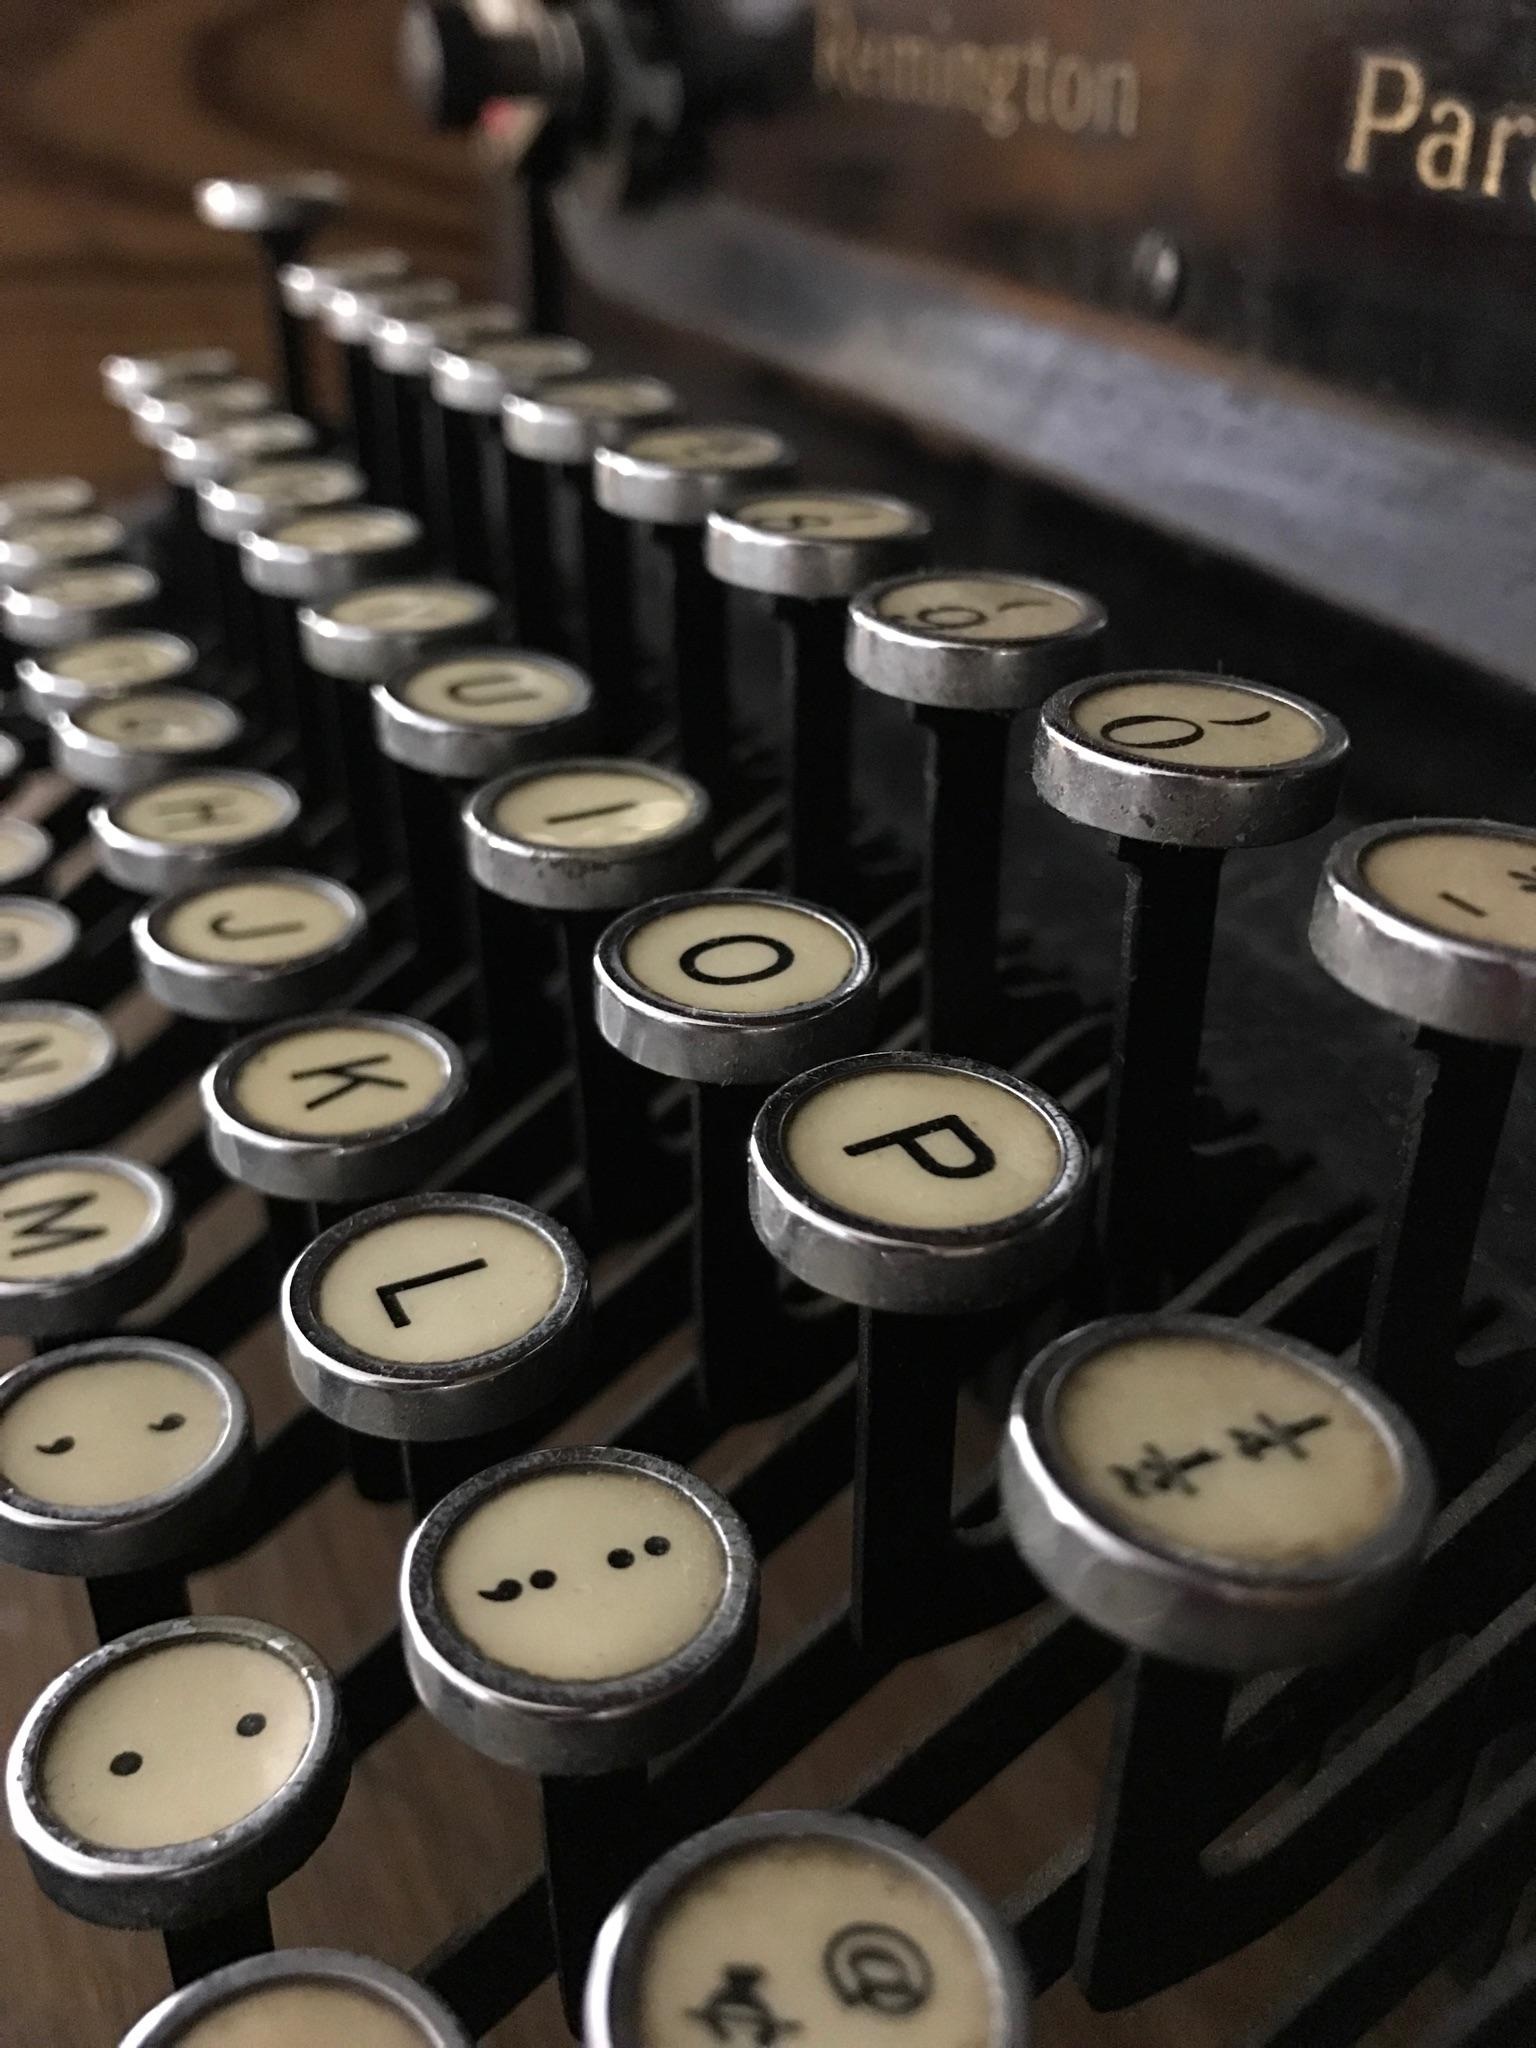
vintage, number, typewriter, close up, remington, office equipment